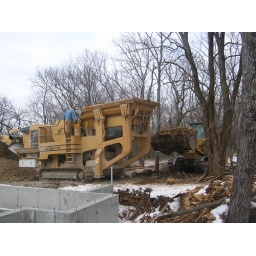
We had to bring in a rock crusher to get rid of the huge boulders pulled out of the ground